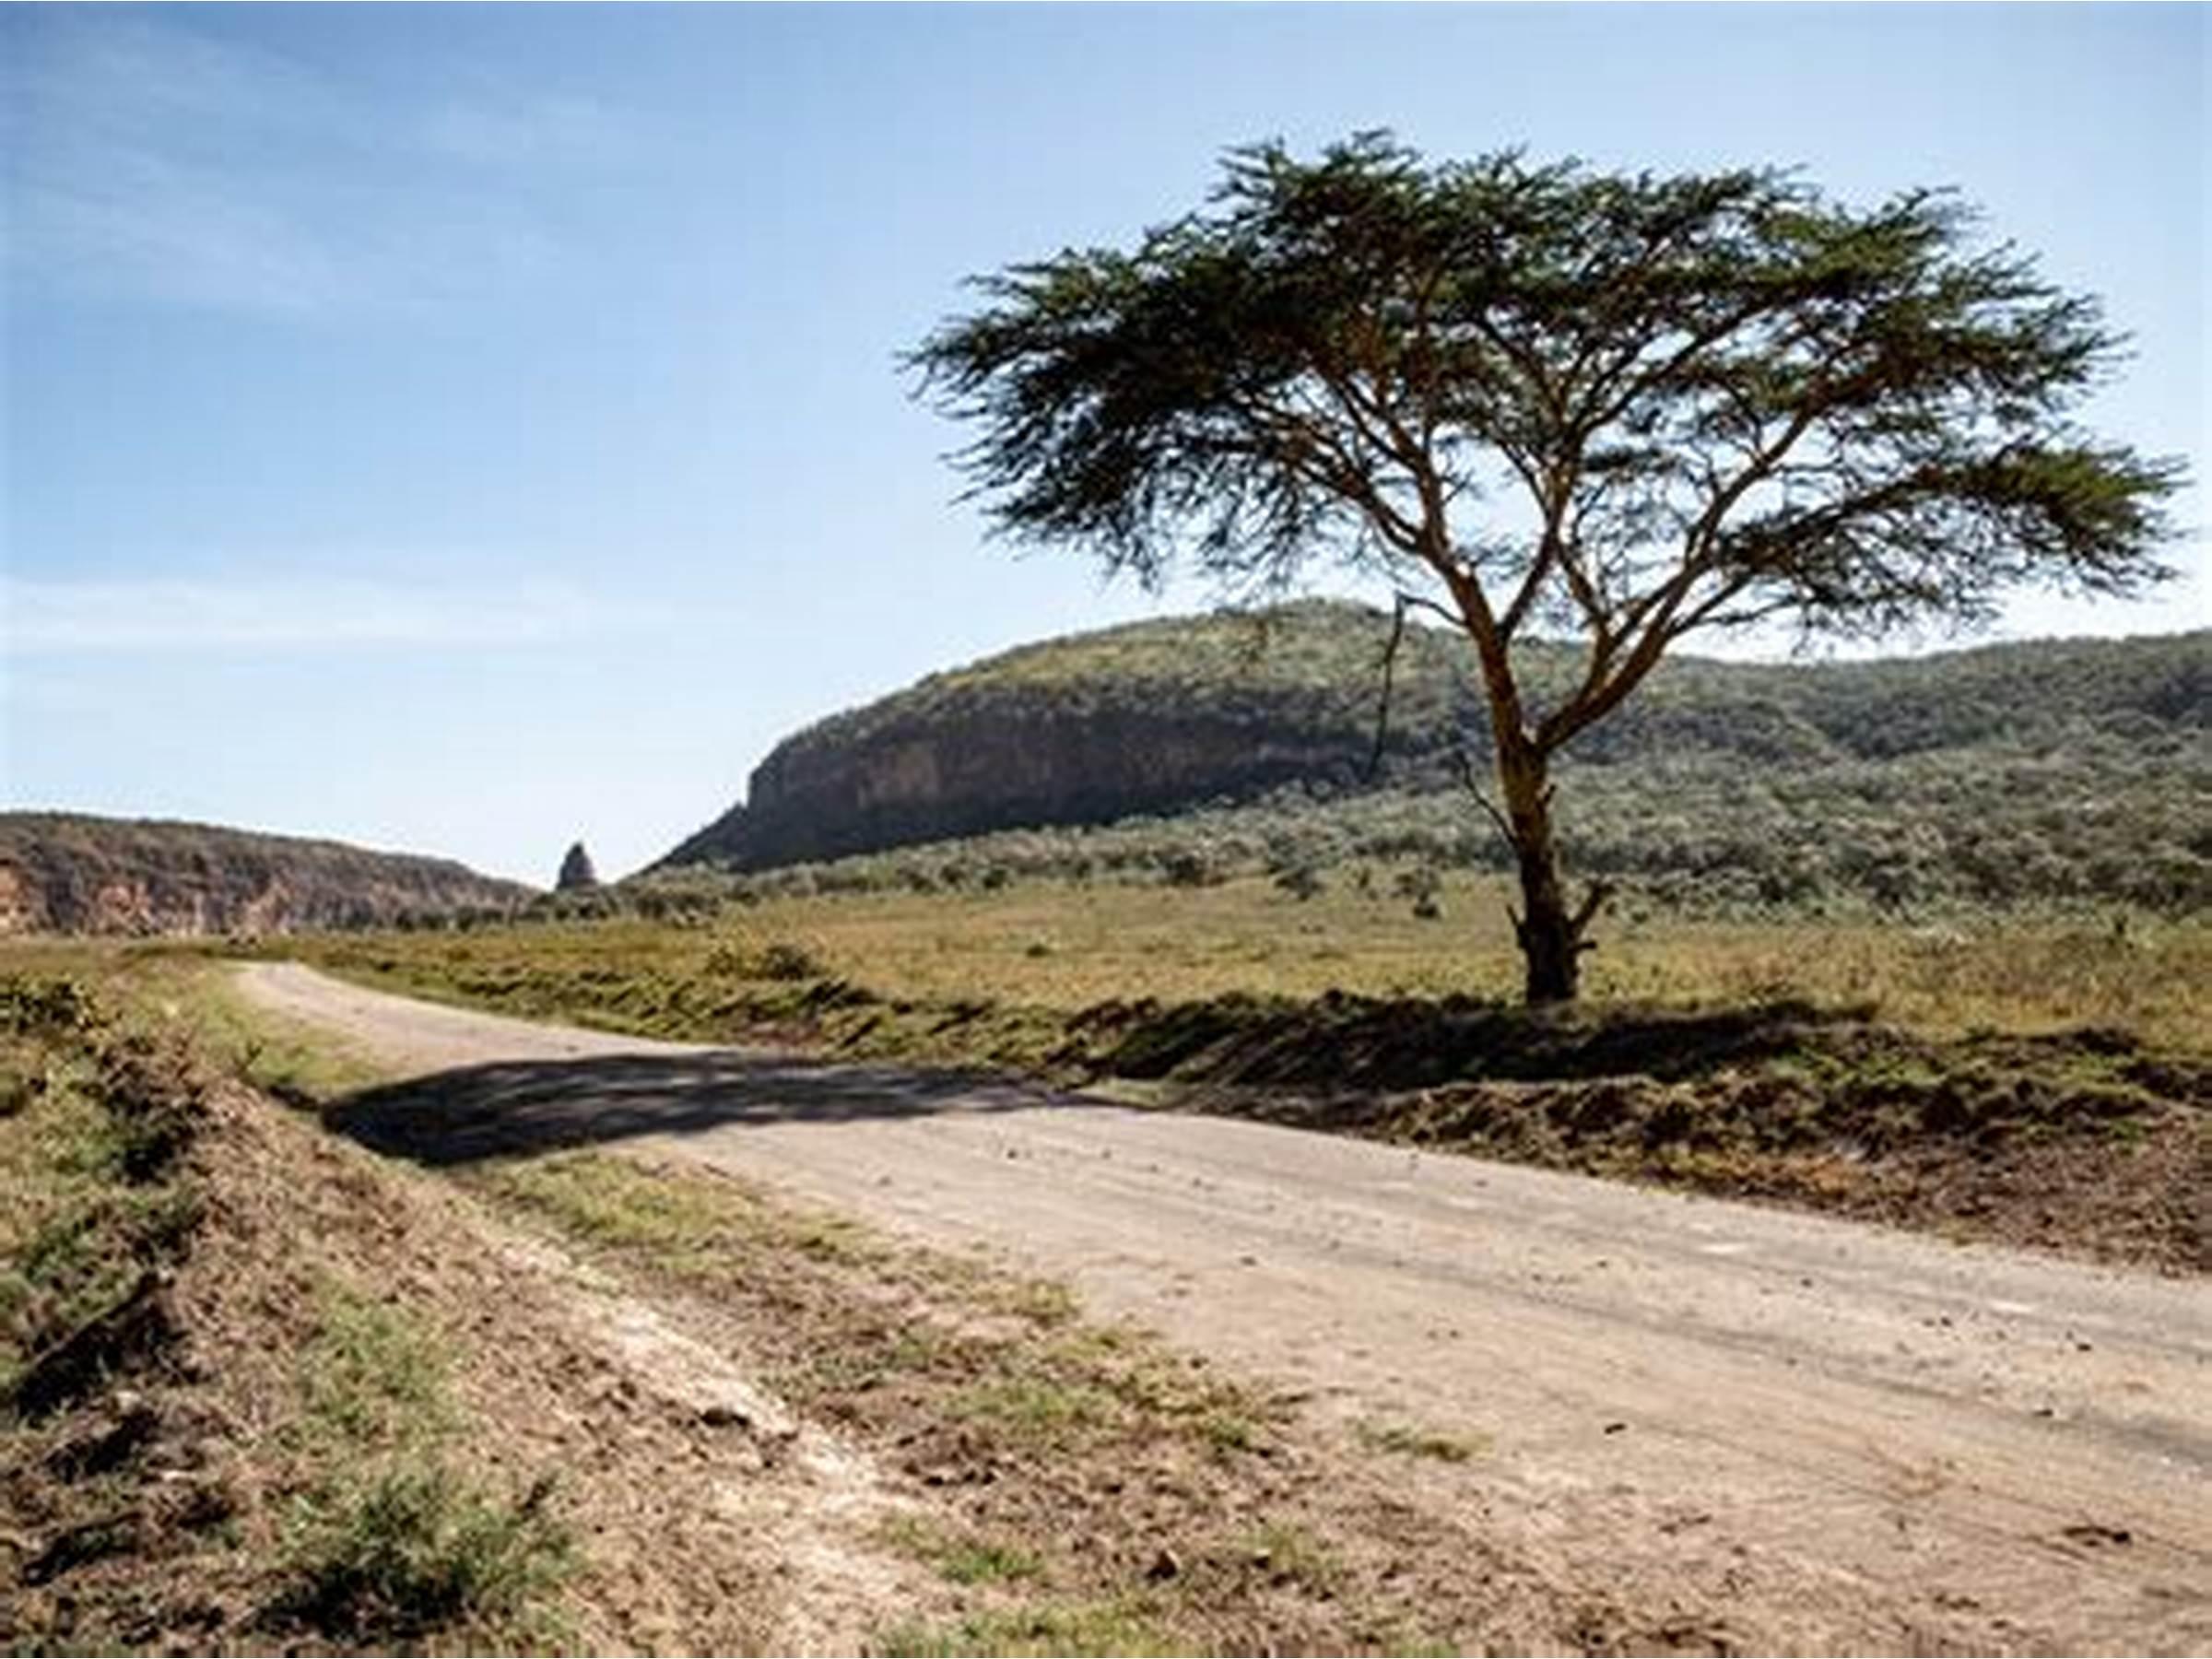
Barabara ambayo ni ya vumbi imepita katikati ya mashamba, ambayo hayajalimwa kwa muda mrefu na mifugo kupita na kuweza kula majani yake; huku mbele imesimama milima ambayo kwa pamoja inayapa mazingira mwonekano mzuri unaovutia.